Makeup Museum

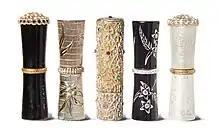

The Makeup Museum was founded in 2018 by celebrity makeup artist Rachel Goodwin, former Makeup.com editor Caitlin Collins, and beauty entrepreneur Doreen Bloch. The Makeup Museum's collections include artifacts spanning over 5,000 years of cosmetics history, including an Ancient Egyptian Kohl (cosmetics) eyeliner jar and a Qingbai ware cosmetics box from the Northern Song dynasty dated 960–1127 CE.